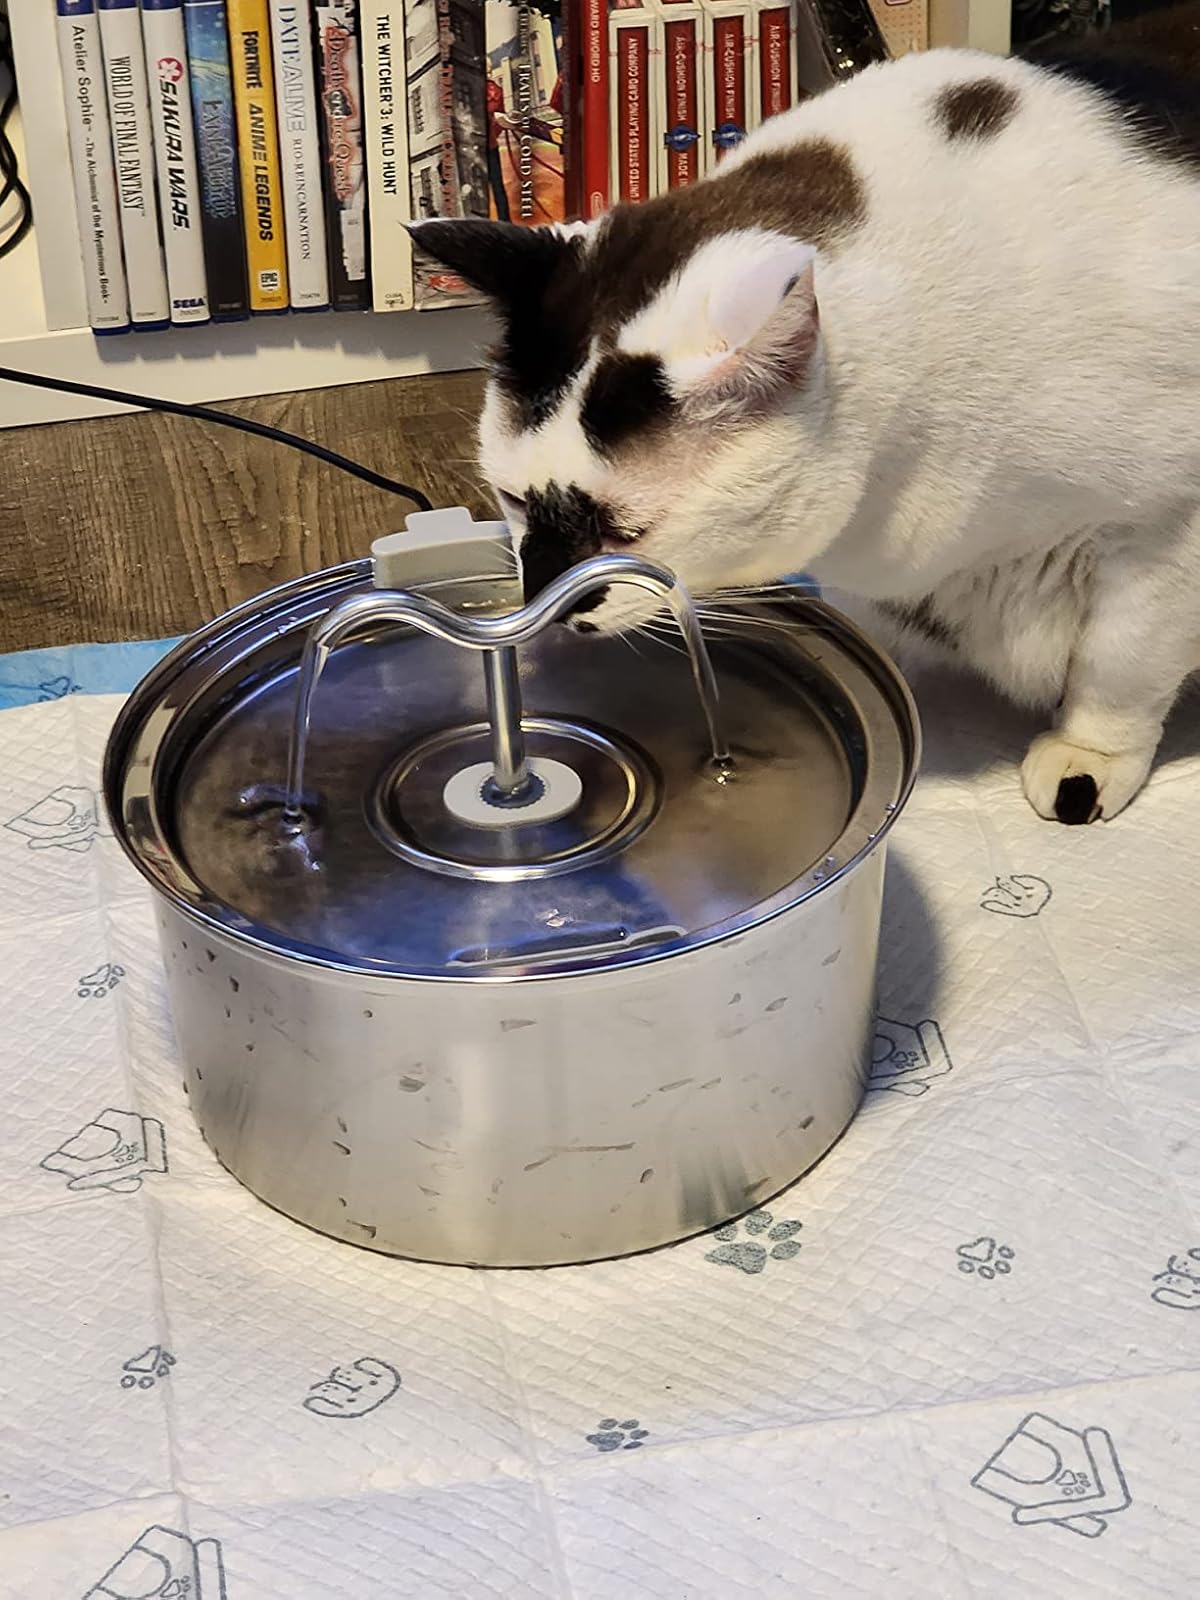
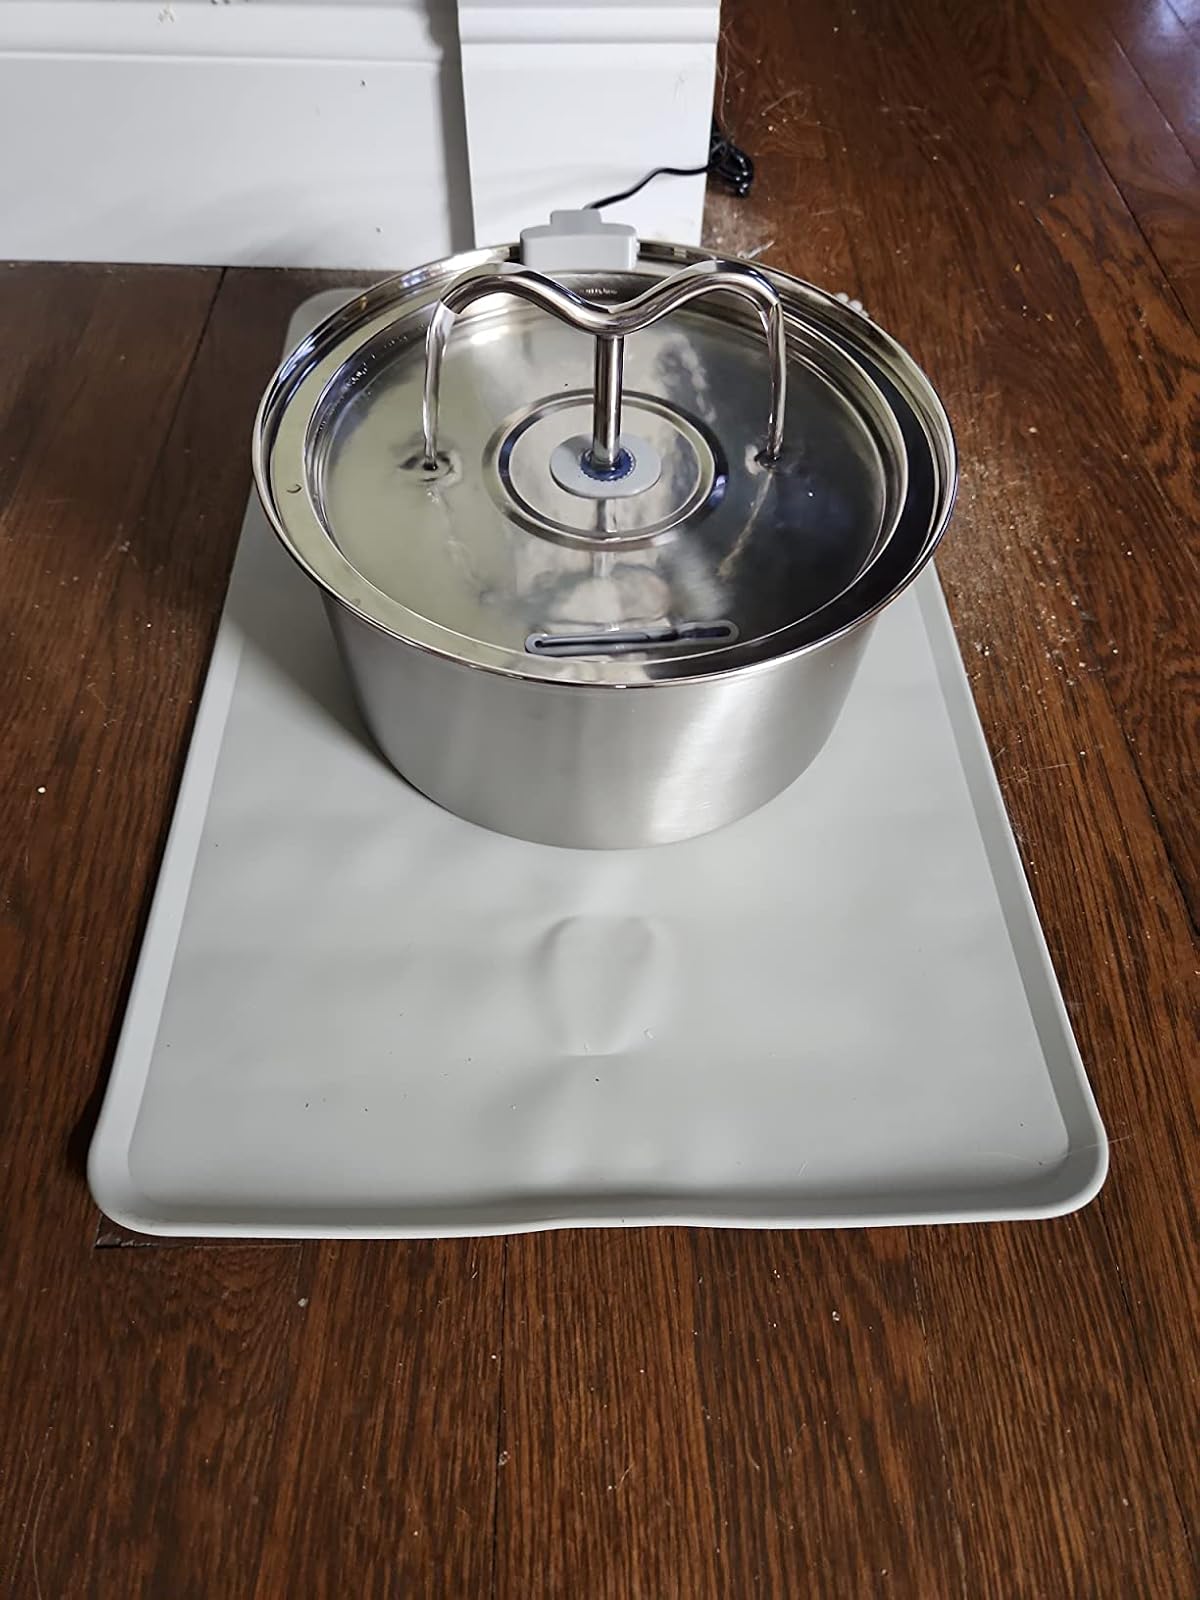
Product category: items_bowl
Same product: yes